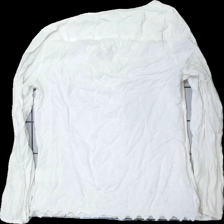
View: back
Type: Blouse
Category: Ladies
Brand: Esprit
Colors: White
Material: 100% viscose
Pattern: Embroidered
Cut: Regular
Size: 42
Season: All
Stains: Major
Damage: fläckar
Damage location: top center
Damage 2: fläck arm
Damage 2 location: bottom left
Damage 3 location: middle center
Price range: <50
Recommended usage: Remake
Description: vit blus med blommigt broderi, gul runt halsen och på armen